Jacob Ulfeldt (1535–1593)

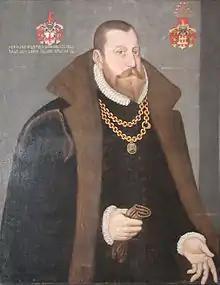
Portrait of Ulfeldt, late 16th century

Jacob Ulfeldt (1535 – 8 October 1593) was a Danish diplomat and member of the Privy Council from 1565. He is mostly known for his very troubled diplomatic journey into Russia in 1578 during which he concluded an unfavourable treaty with Tsar Ivan IV (1530–1584) that brought him to disgrace at home. His bitter attempts of getting satisfaction only damaged his case. However, his account of his Russian travels (published by Melchior Goldast in Latin during 1608) is still considered a main source of Danish-Russian relations as well as of 16th-century Russia. He was the father of Jacob Ulfeldt (1567–1630).